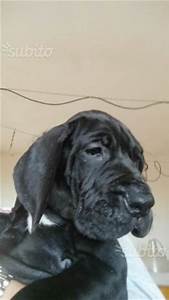
Label: cane